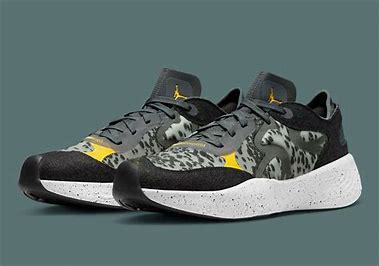
Brand: Jordan
Model: Delta 3